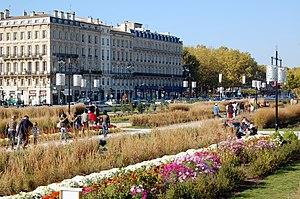
Jardin des Lumières sur les quais de la Gironde, Bordeaux, France"
Monuments et lieux touristiques de Bordeaux, ville de Gironde.
Bordeaux est une commune du Sud-Ouest de la France.